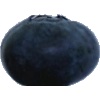
Label: blueberry